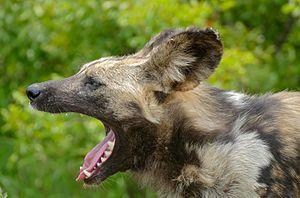
Le Lycaon est un mammifère carnivore de la famille des canidés. Il vit exclusivement en Afrique subsaharienne australe et centrale, dans les steppes et les savanes. Il est aussi appelé « Loup peint » ou « Chien sauvage africain ».